St Cuthbert Gospel

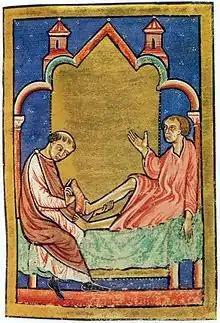
A paralytic is healed by putting on Cuthbert's shoes from his tomb at Lindisfarne (Ch 45, "Life of Cuthbert").

In 1104, early in the bishopric of Ranulf Flambard, Cuthbert's tomb was opened again and his relics translated to a new shrine behind the main altar of the half-built Norman cathedral. According to the earlier of the two accounts of the event that survive, known as "Miracles 18–20" or the "anonymous account", written by a monk of the cathedral, when the monks opened the decorated inner coffin, which was for the first time in living memory, they saw "a book of the Gospels lying at the head of the board", that is on the shelf or inner lid. The account in "Miracle 20" adds that Bishop Flambard, during his sermon on the day the new shrine received Cuthbert's body, showed the congregation "a Gospel of Saint John in miraculously perfect condition, which had a satchel-like container of red leather with a badly frayed sling made of silken threads". In addition the book itself has an inscription on folio 1r "written in a modest book-hand apparently of the later twelfth century" recording that it was found in the translation.